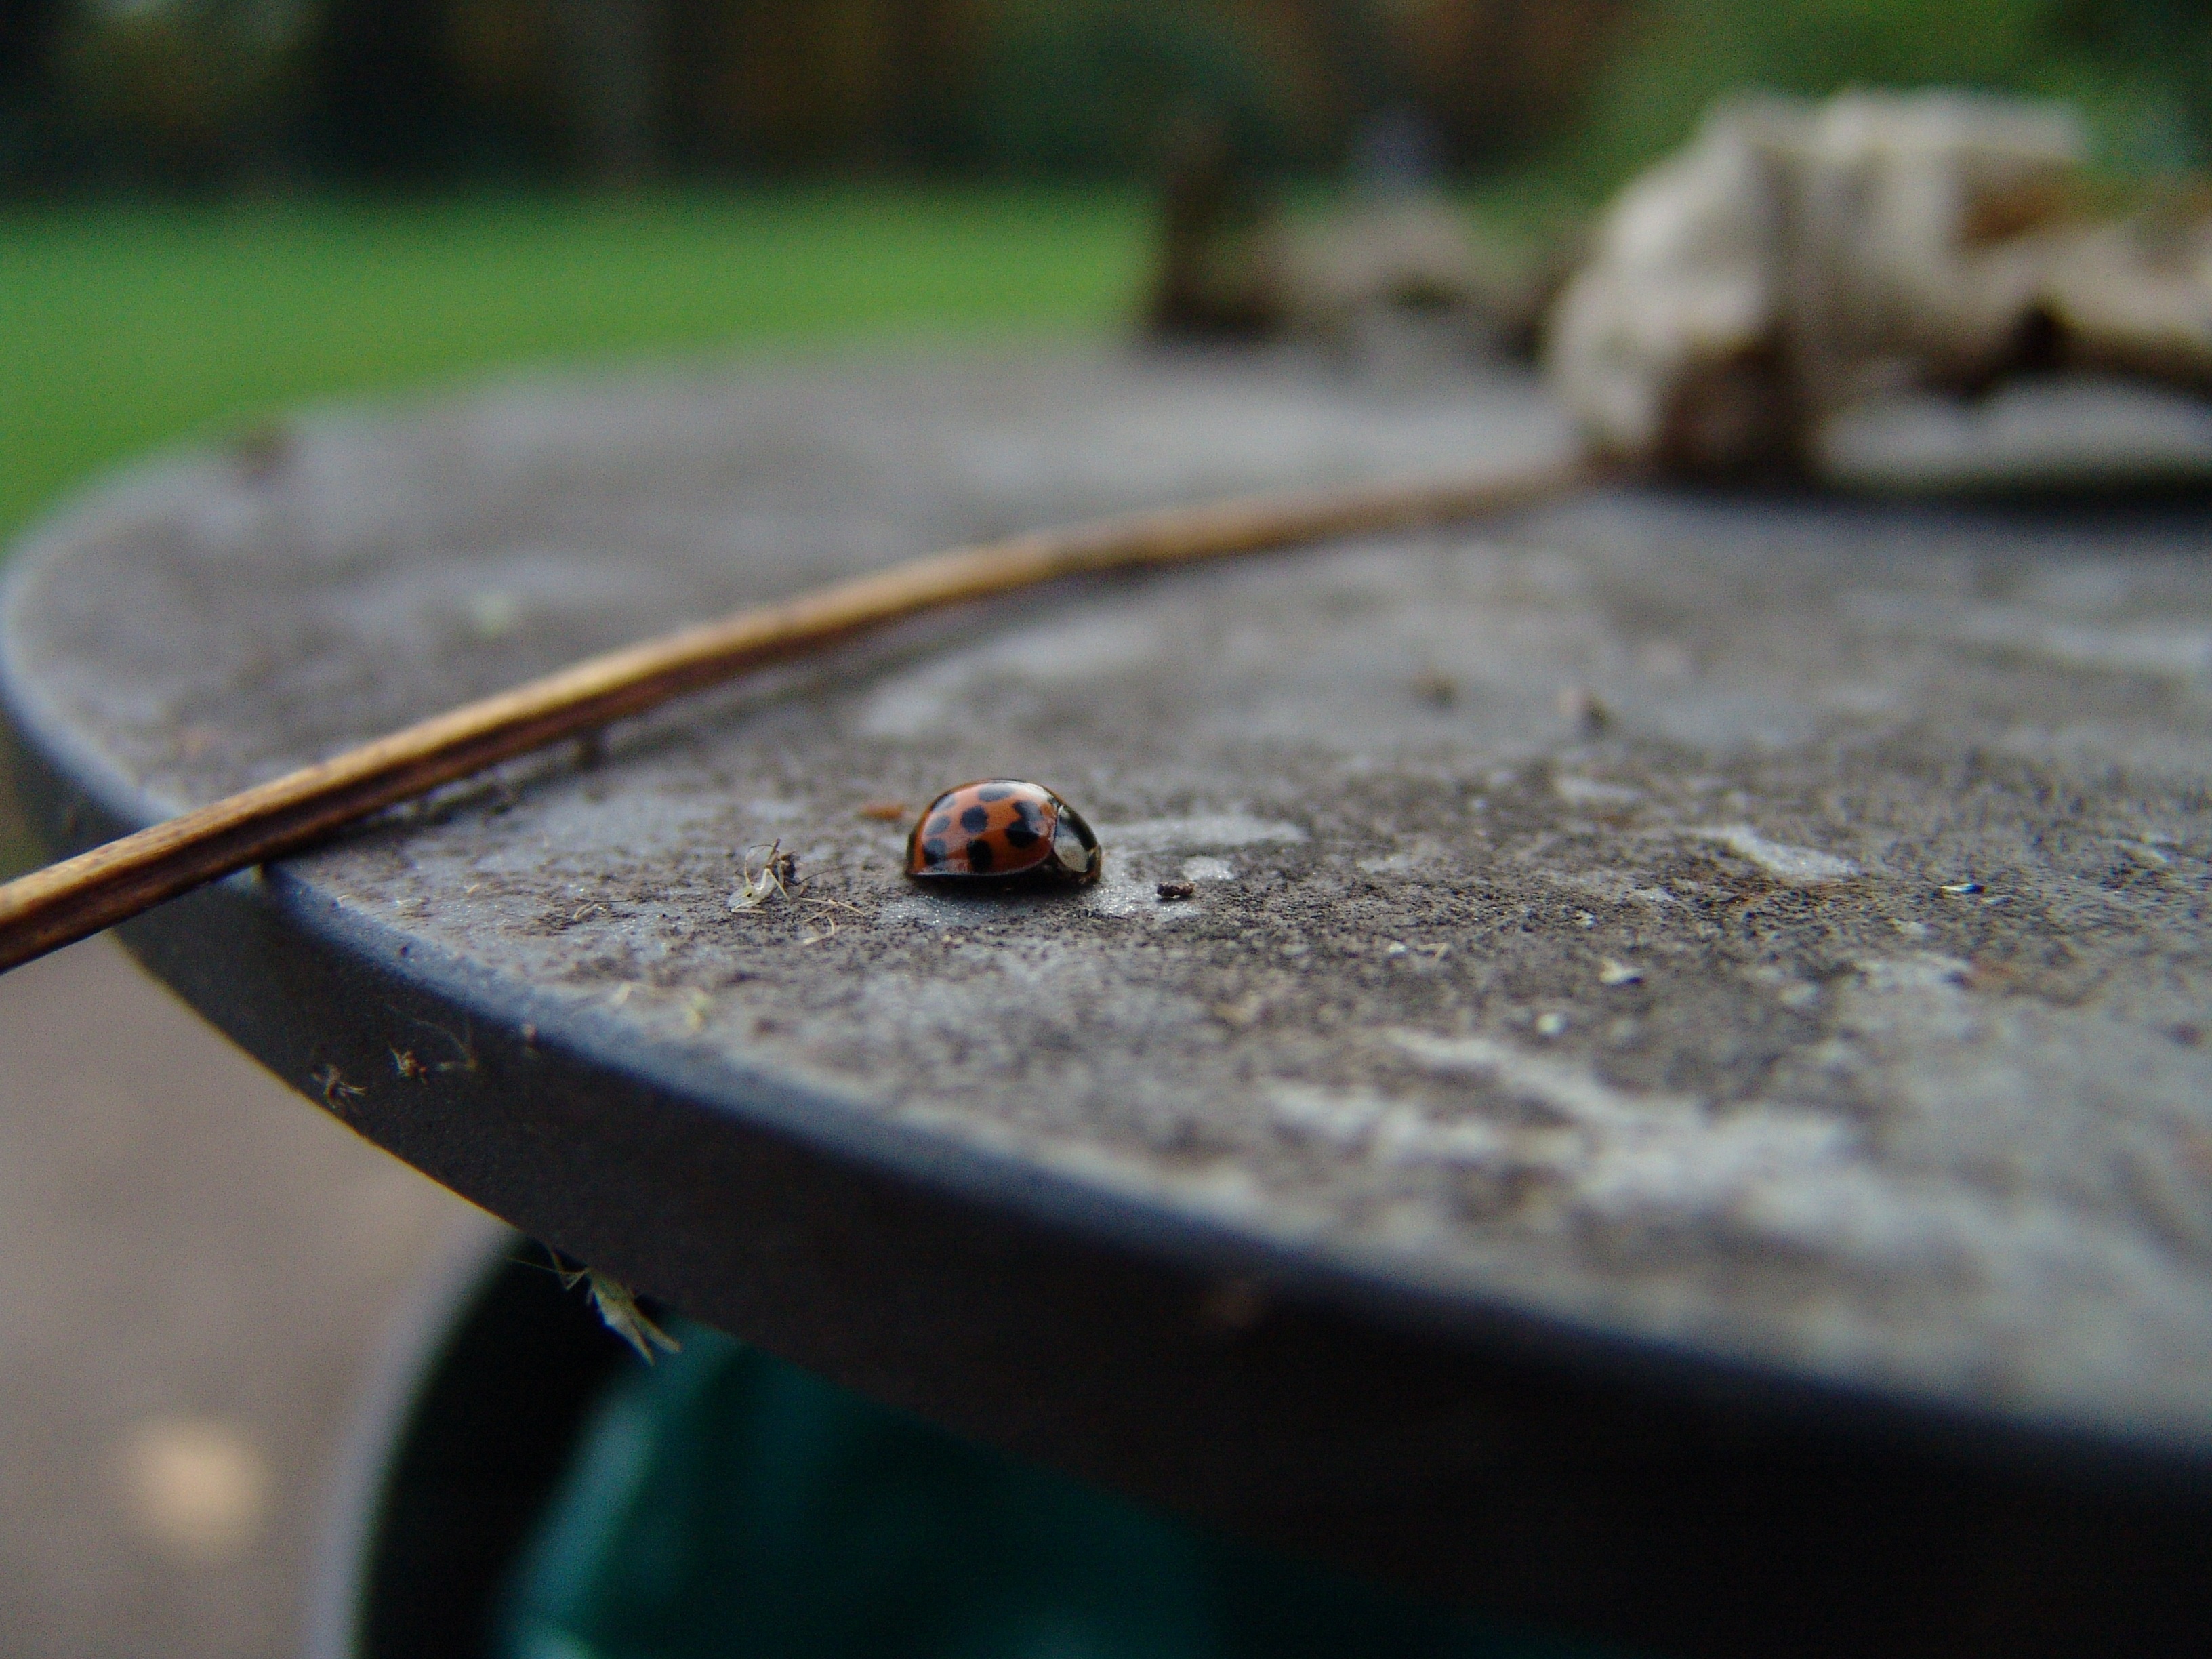
nature, blur, leaf, green, insect, autumn, fauna, invertebrate, macro photography, maik fer